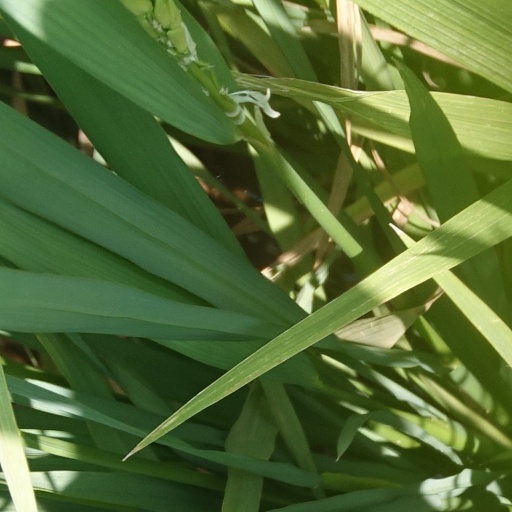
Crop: rice